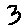
Label: 3